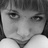
Emotion: sad